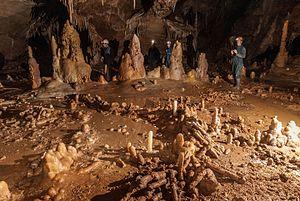
Structure aménagée par l'homme, il y a 176.500 ans, au fond de la grotte de Bruniquel, à partir de 400 stalgmites brisées et rangées.
Cet article recense les monuments historiques de Tarn-et-Garonne, en France.
L'Homme de Néandertal, ou Néandertalien, est une espèce éteinte du genre Homo, qui a vécu en Europe, au Moyen-Orient et en Asie centrale, jusqu'à environ 30 000 ans avant le présent. Selon une étude génétique publiée en 2016, il partage avec l'Homme de Denisova un ancêtre commun remontant à environ 450 000 ans. Cet ancêtre partage lui-même avec Homo sapiens un ancêtre commun remontant à environ 660 000 ans. Les plus anciens Néandertaliens fossiles reconnus comme tels sont ceux de la Sima de los Huesos, datés de 430 000 ans.
Cet article traite de l’histoire évolutive de la lignée humaine entre 200 000 et 100 000 ans avant le présent.